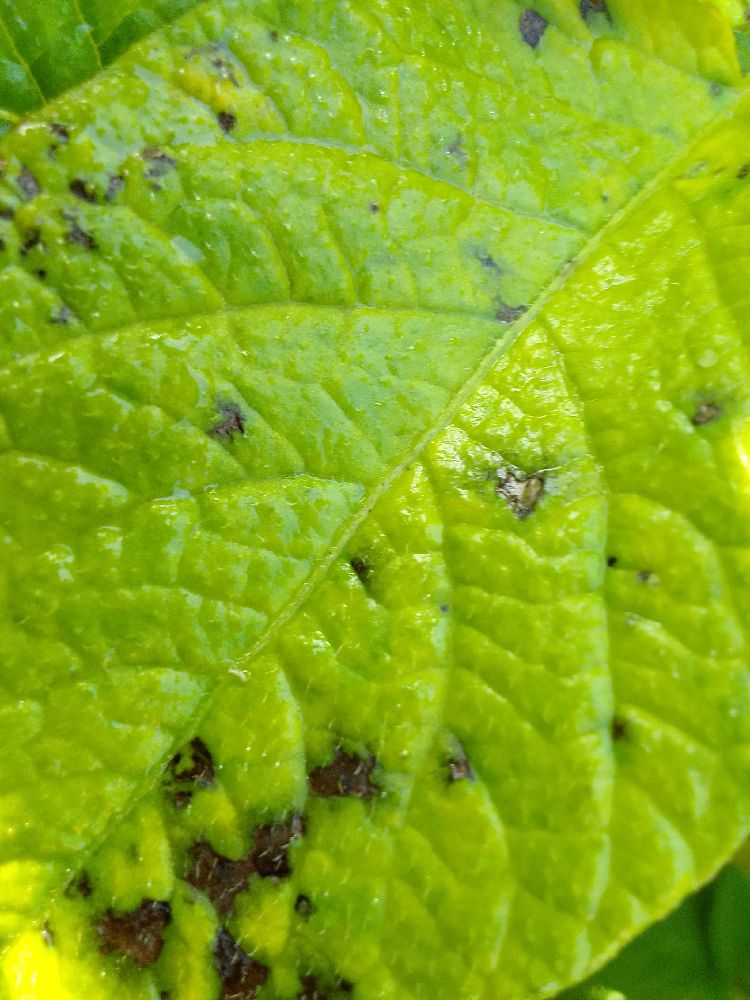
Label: Early blight